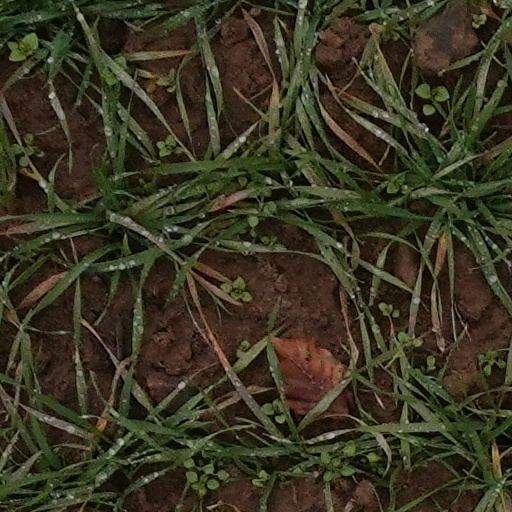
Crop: wheat